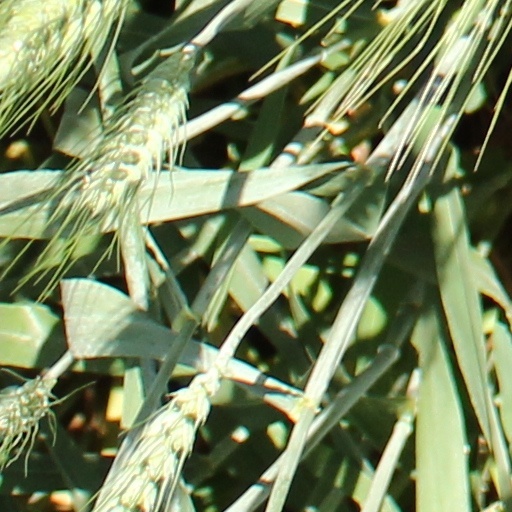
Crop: wheat